Irish War of Independence

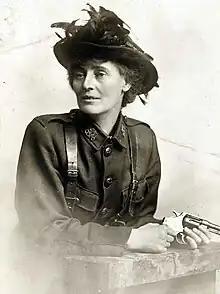
Constance Markievicz was a member of the Irish Citizen Army and fought in the Easter Rising. In 1919 she was appointed Minister for Labour in the Government of the Irish Republic

In May 1922 the IRA launched a Northern Offensive, secretly backed by Collins, head of the Irish Provisional Government. By this time, the IRA was split over the Anglo-Irish Treaty, but both pro and anti-Treaty units were involved. Some weaponry sent by the British to arm the National Army were in fact given to IRA units and their weapons sent to the North. However, the offensive was a failure. An IRA Belfast Brigade report in late May concluded that continuing the offensive was "futile and foolish" and would "place the Catholic population at the mercy of the Specials".